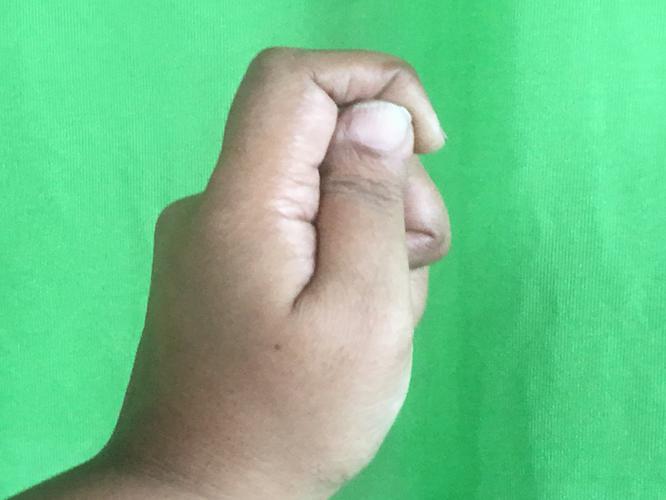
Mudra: Kapith
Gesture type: single_hand